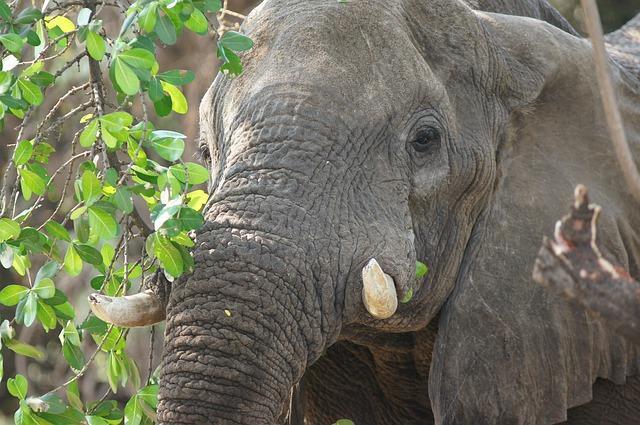
elephant